Planitia Descensus

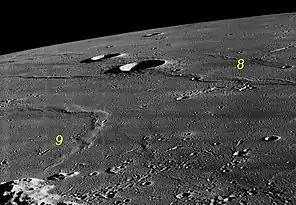
Oblique view of Planitia Descensus, on the moon, facing north. Galilaei crater is the largest crater above center. The approximate locations of the landing sites of Luna 8 and Luna 9 are shown as 8 and 9 respectively.

Planitia Descensus was named to commemorate the site of the first soft landing on the Moon of Luna 9 on 3 February 1966. It is located at Lat. 7.1°N and Long. 64.4W. It is the only officially named plain on the Moon. The Working Group of Commission 17 of the IAU confirmed the name of the site in 1970.